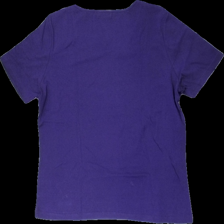
View: back
Type: T-shirt
Category: Ladies
Brand: Micha
Colors: Purple
Material: 100% cotton
Pattern: Glitter
Cut: Regular
Size: XL
Season: All
Stains: Minor
Damage: fläckar
Damage location: middle center
Damage 2: fläckar
Damage 2 location: bottom left
Price range: <50
Recommended usage: Reuse
Description: lila t-shirt med glitter logga fram. några små fläckar.